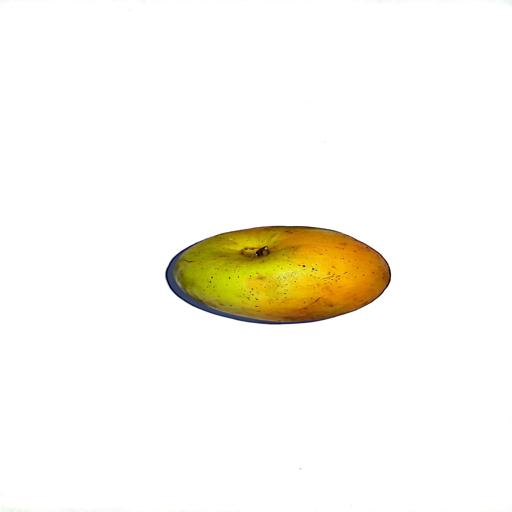
Label: healthy